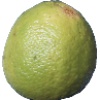
Label: Limes 1